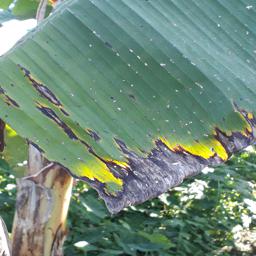
Label: BLACK SIGATOKA